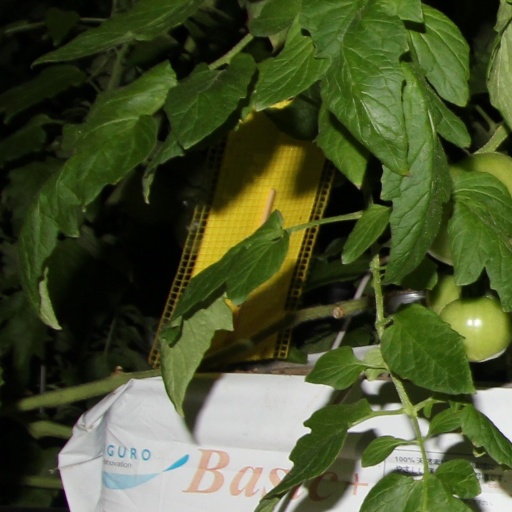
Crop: tomato